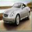
Label: automobile